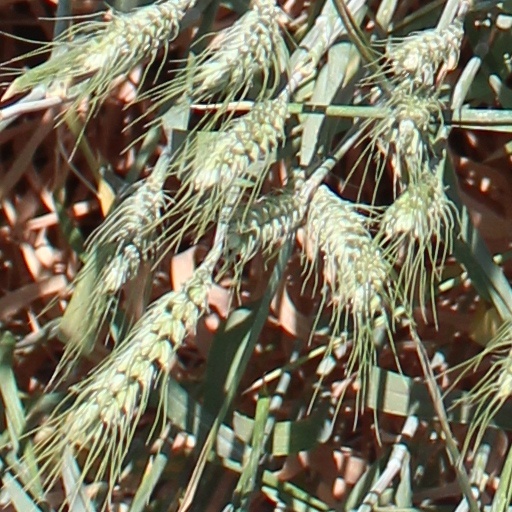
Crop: wheat